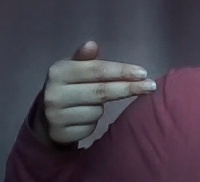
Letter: ghain